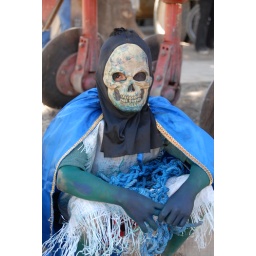
The boy in blue is transformed into a frightening character. Carnival in San Martin Tilcajete Oaxaca Mexico